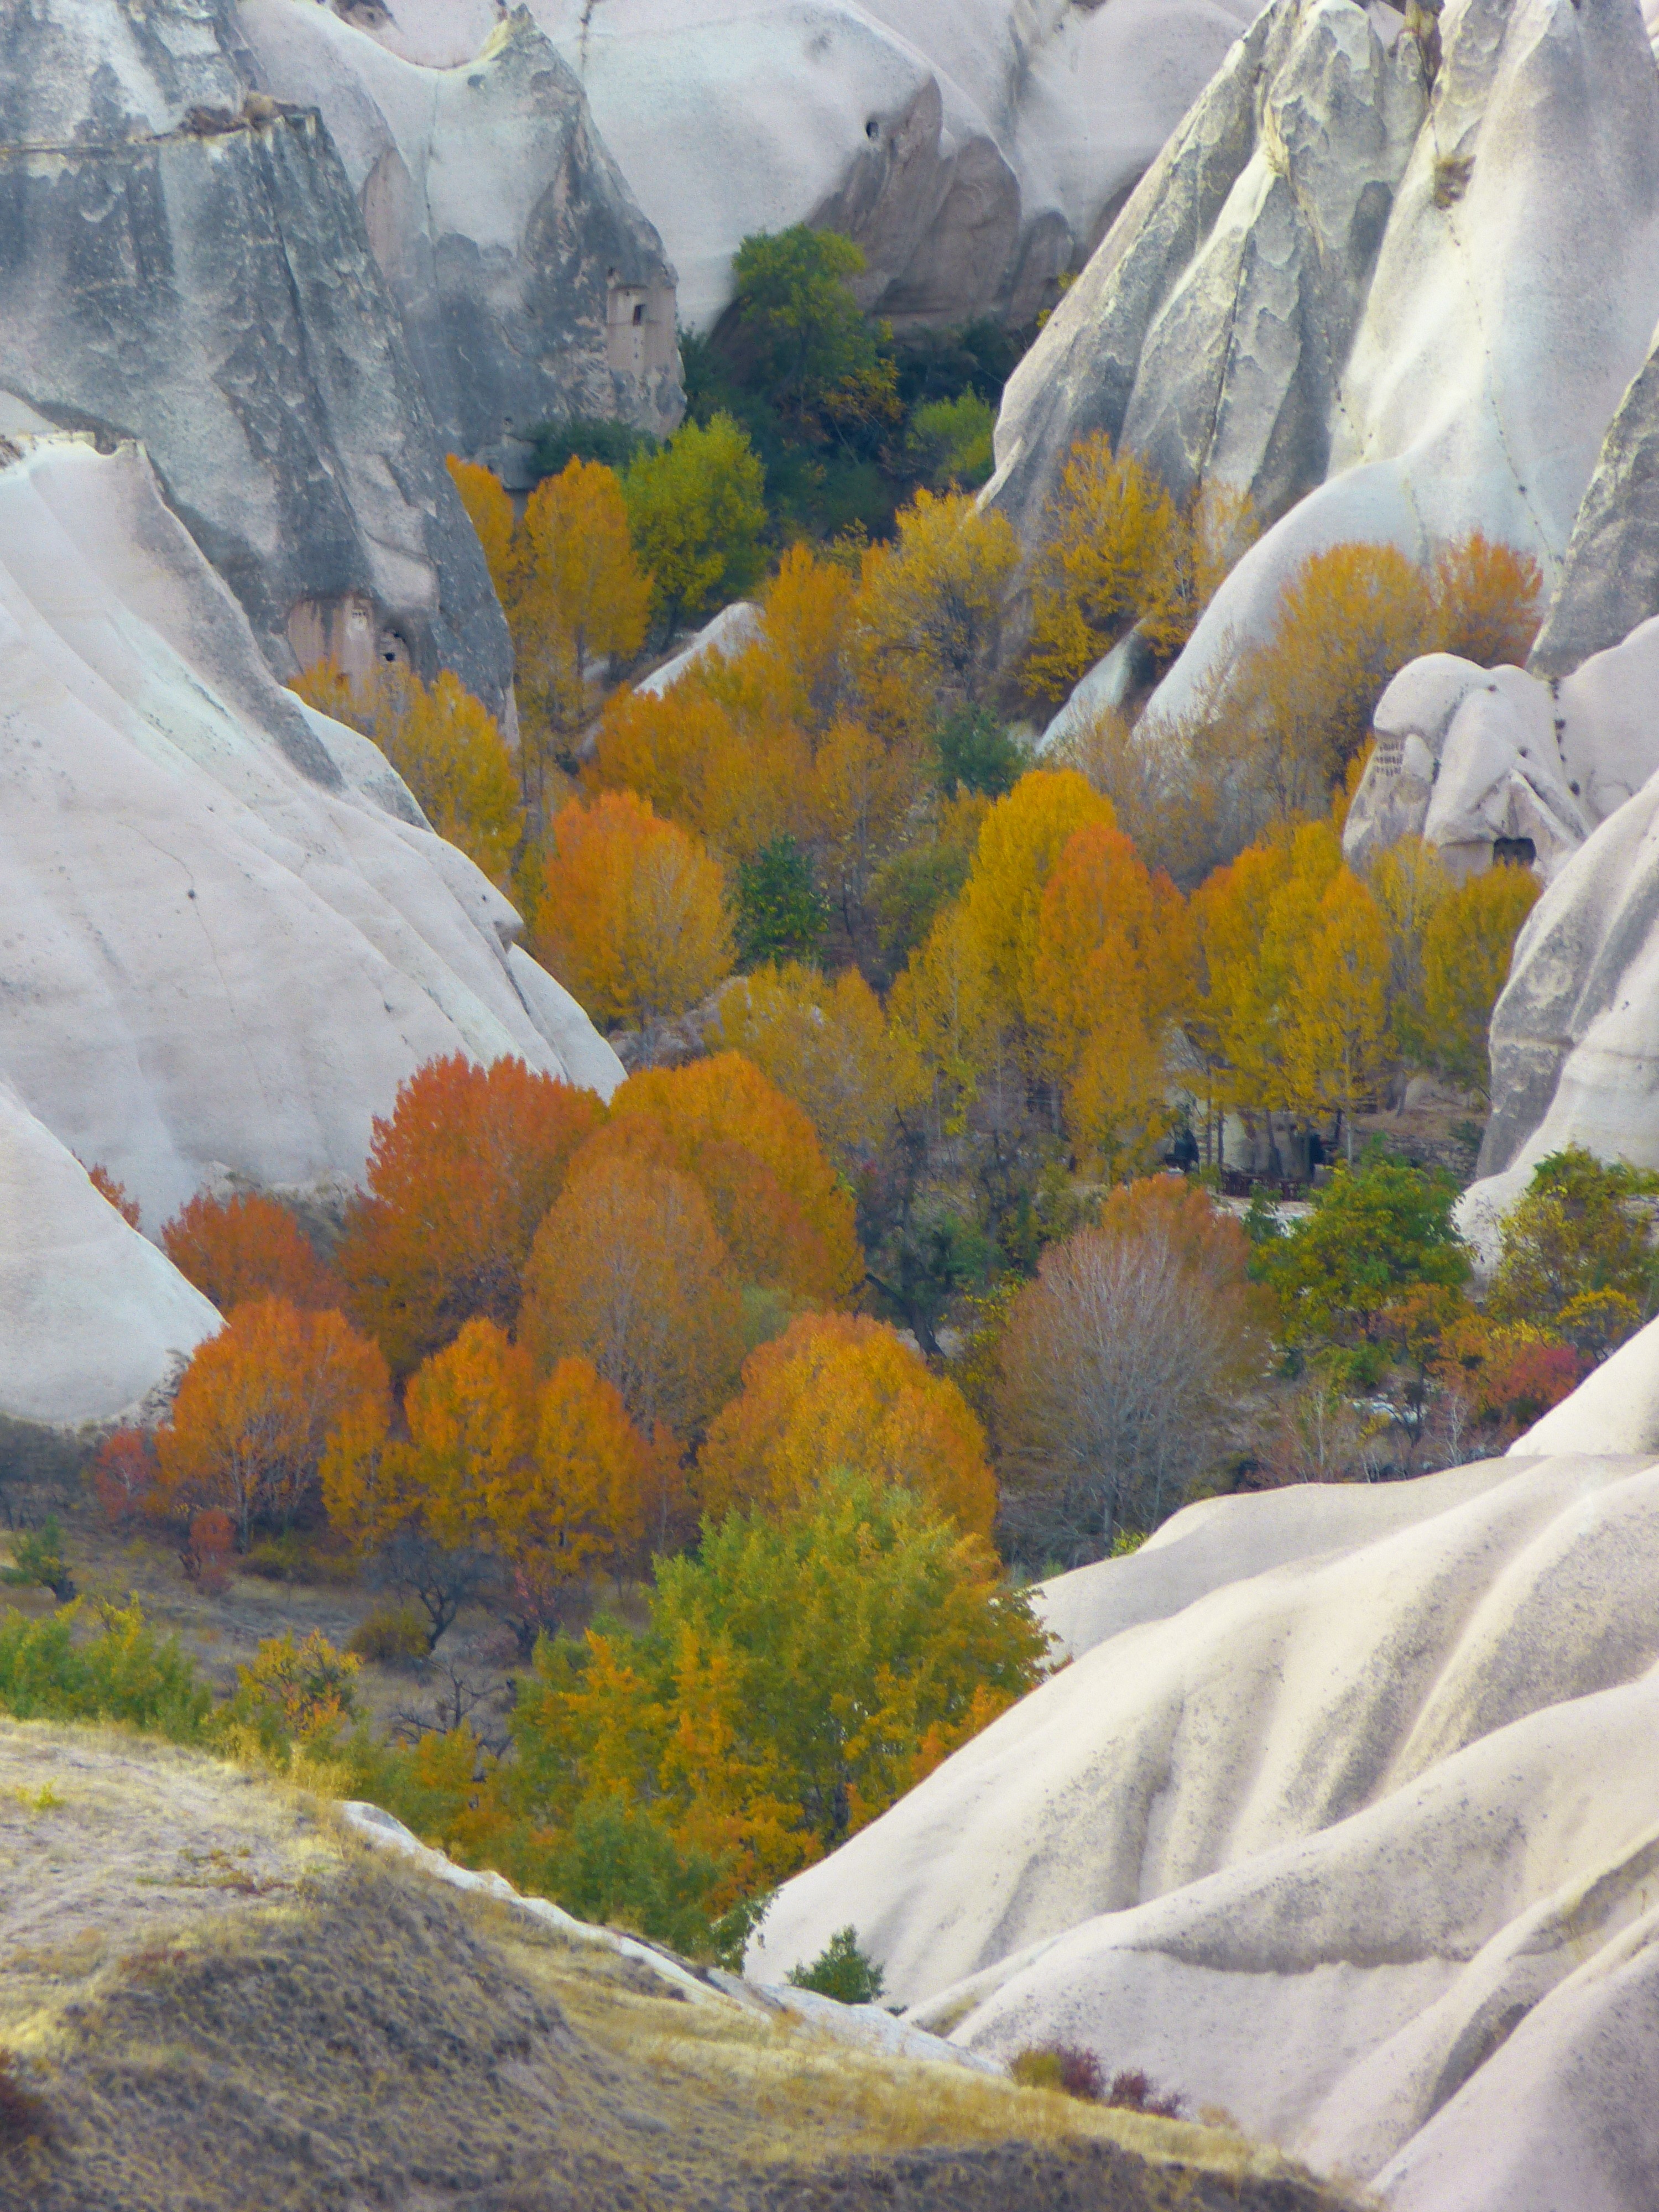
landscape, rock, wilderness, mountain, snow, winter, flower, valley, mountain range, stream, autumn, colorful, season, painting, trees, turkey, tufa, cappadocia, mountainous landforms, geological phenomenon